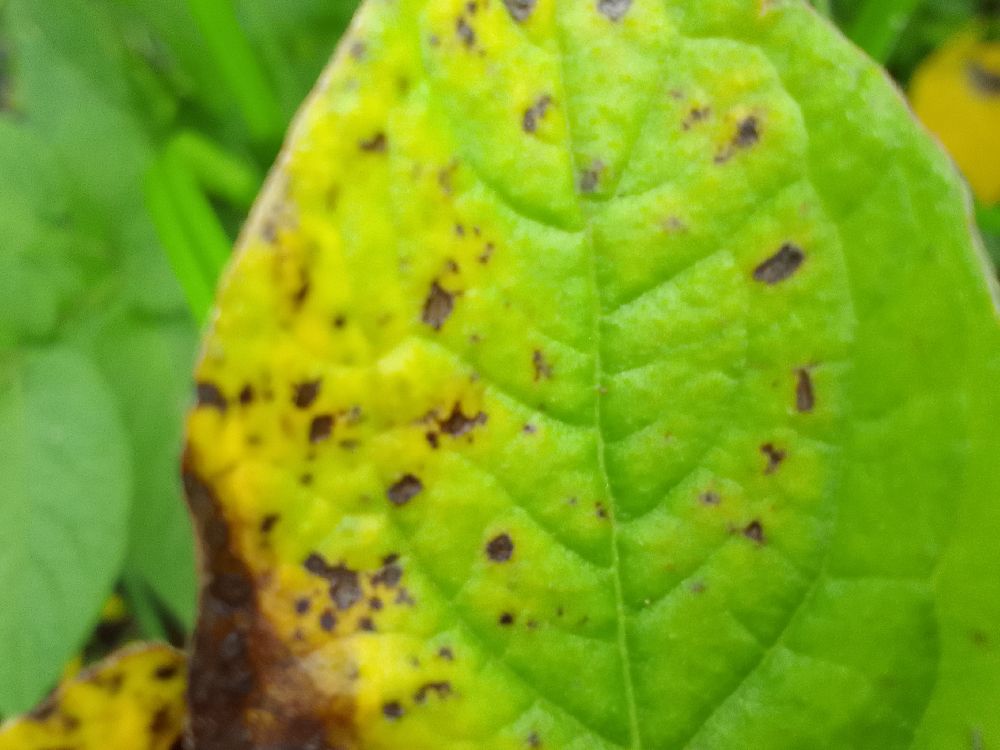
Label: Late blight